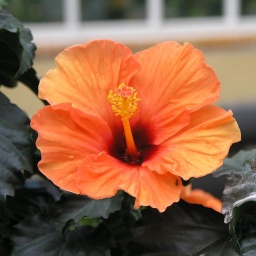
This hibiscus flower in all its exoticism bloomed in a window box in the middle of urban Amsterdam.